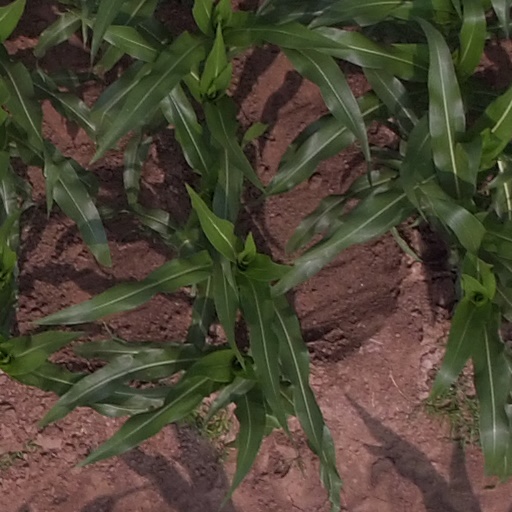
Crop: maize; corn